Russell Simpson (actor)

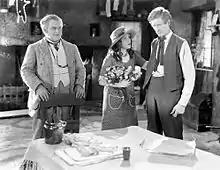
Russell ("right") with Lionel Belmore and Laurette Taylor in "Peg o' My Heart", 1922

Simpson is best known for his work in the films of John Ford and, in particular, for his portrayal of Pa Joad in "The Grapes of Wrath" in 1940. He was known for his "grizzled old man" appearances. Gaunt, lanky, and rustic-sounding, Simpson was a familiar character actor for almost forty-five years, particularly as a member of the John Ford Stock Company. He worked up to 1959, the year of his death. His final film was "The Horse Soldiers", his tenth film for Ford. Simpson was the president of the Overseas Phonograph Accessories Corporation. He died on December 12, 1959, in Woodland Hills, California. Simpson had appeared in over 500 movies throughout his life.